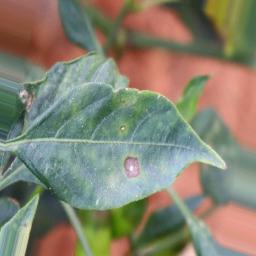
Label: cercospora